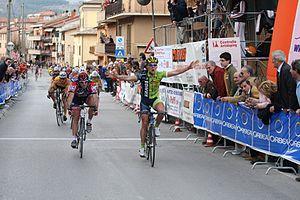
Leonardo Pinizzotto est un coureur cycliste italien.